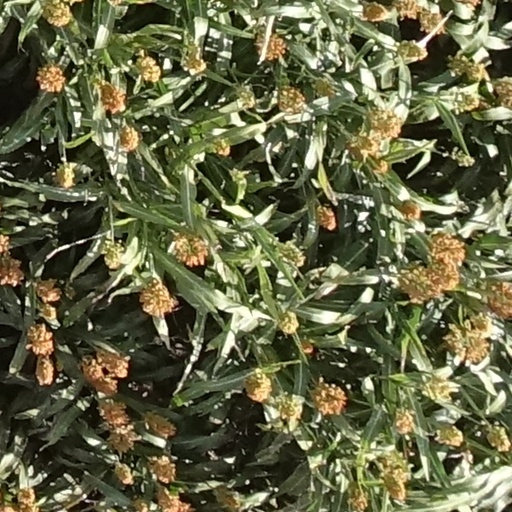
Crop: sorghum